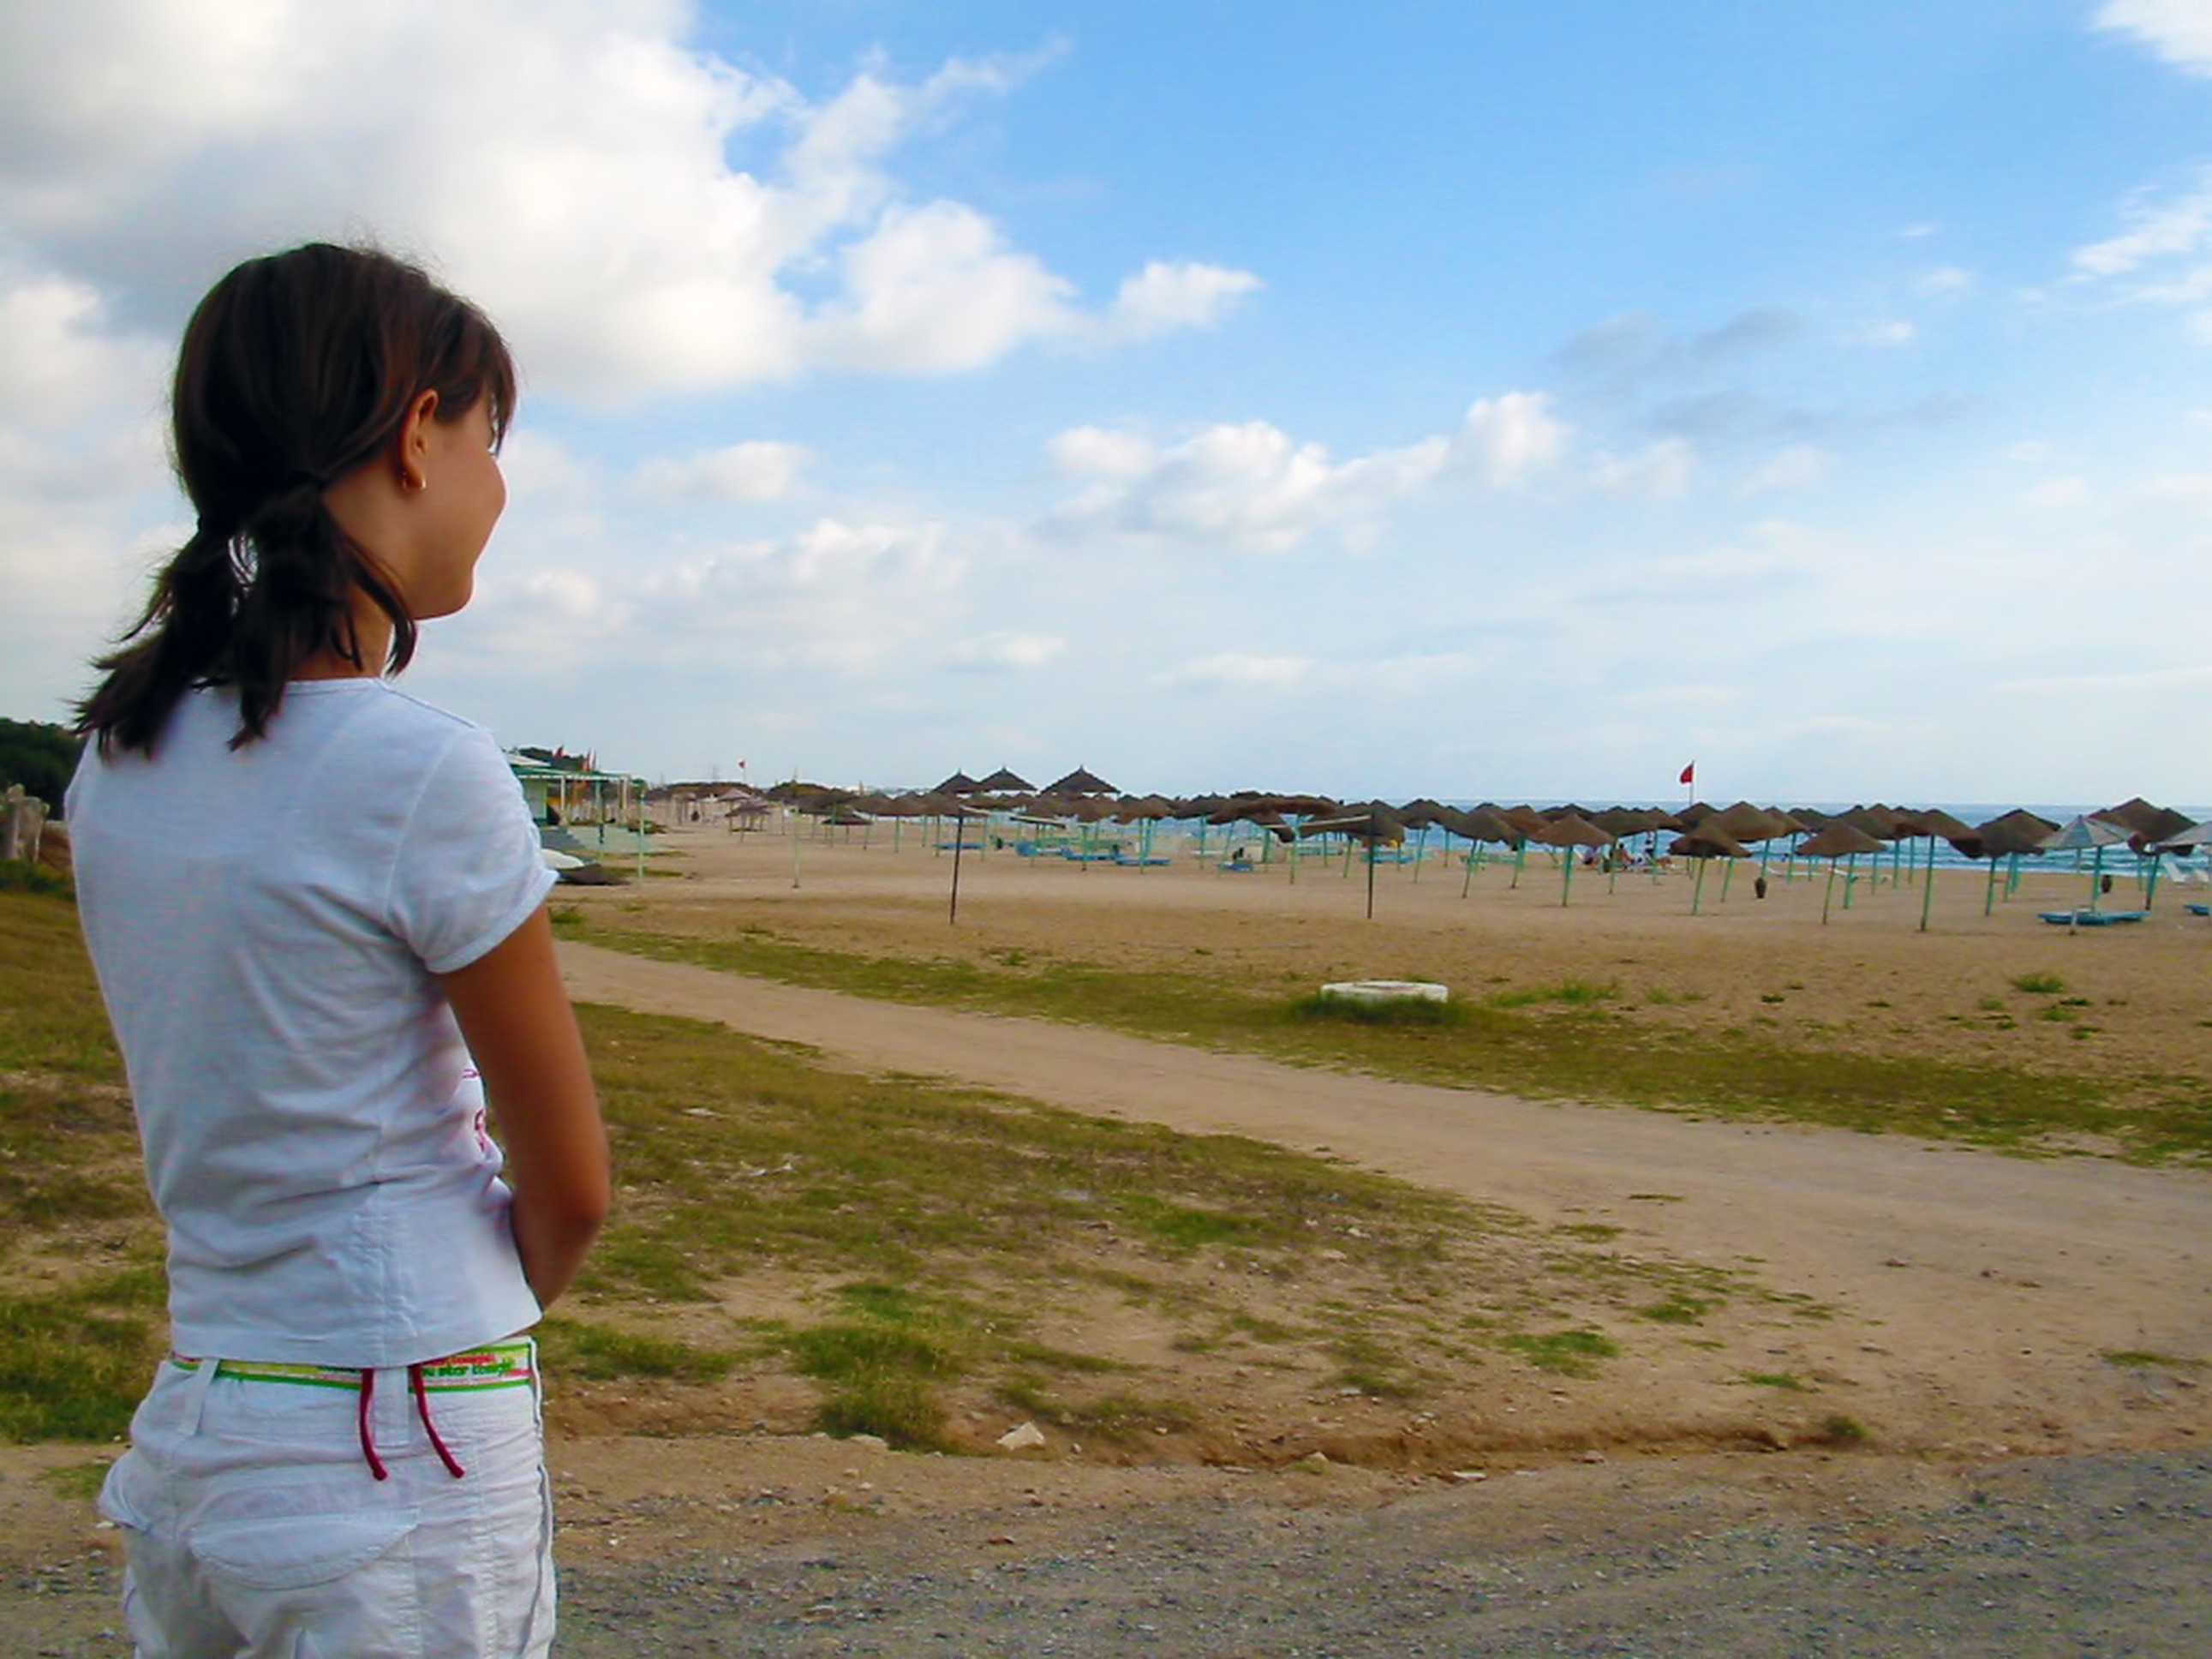
beach, sea, coast, sand, sky, girl, desert, shore, vacation, blue, body of water, clouds, viewing, tunisia, hammamet, the republic of tunisia